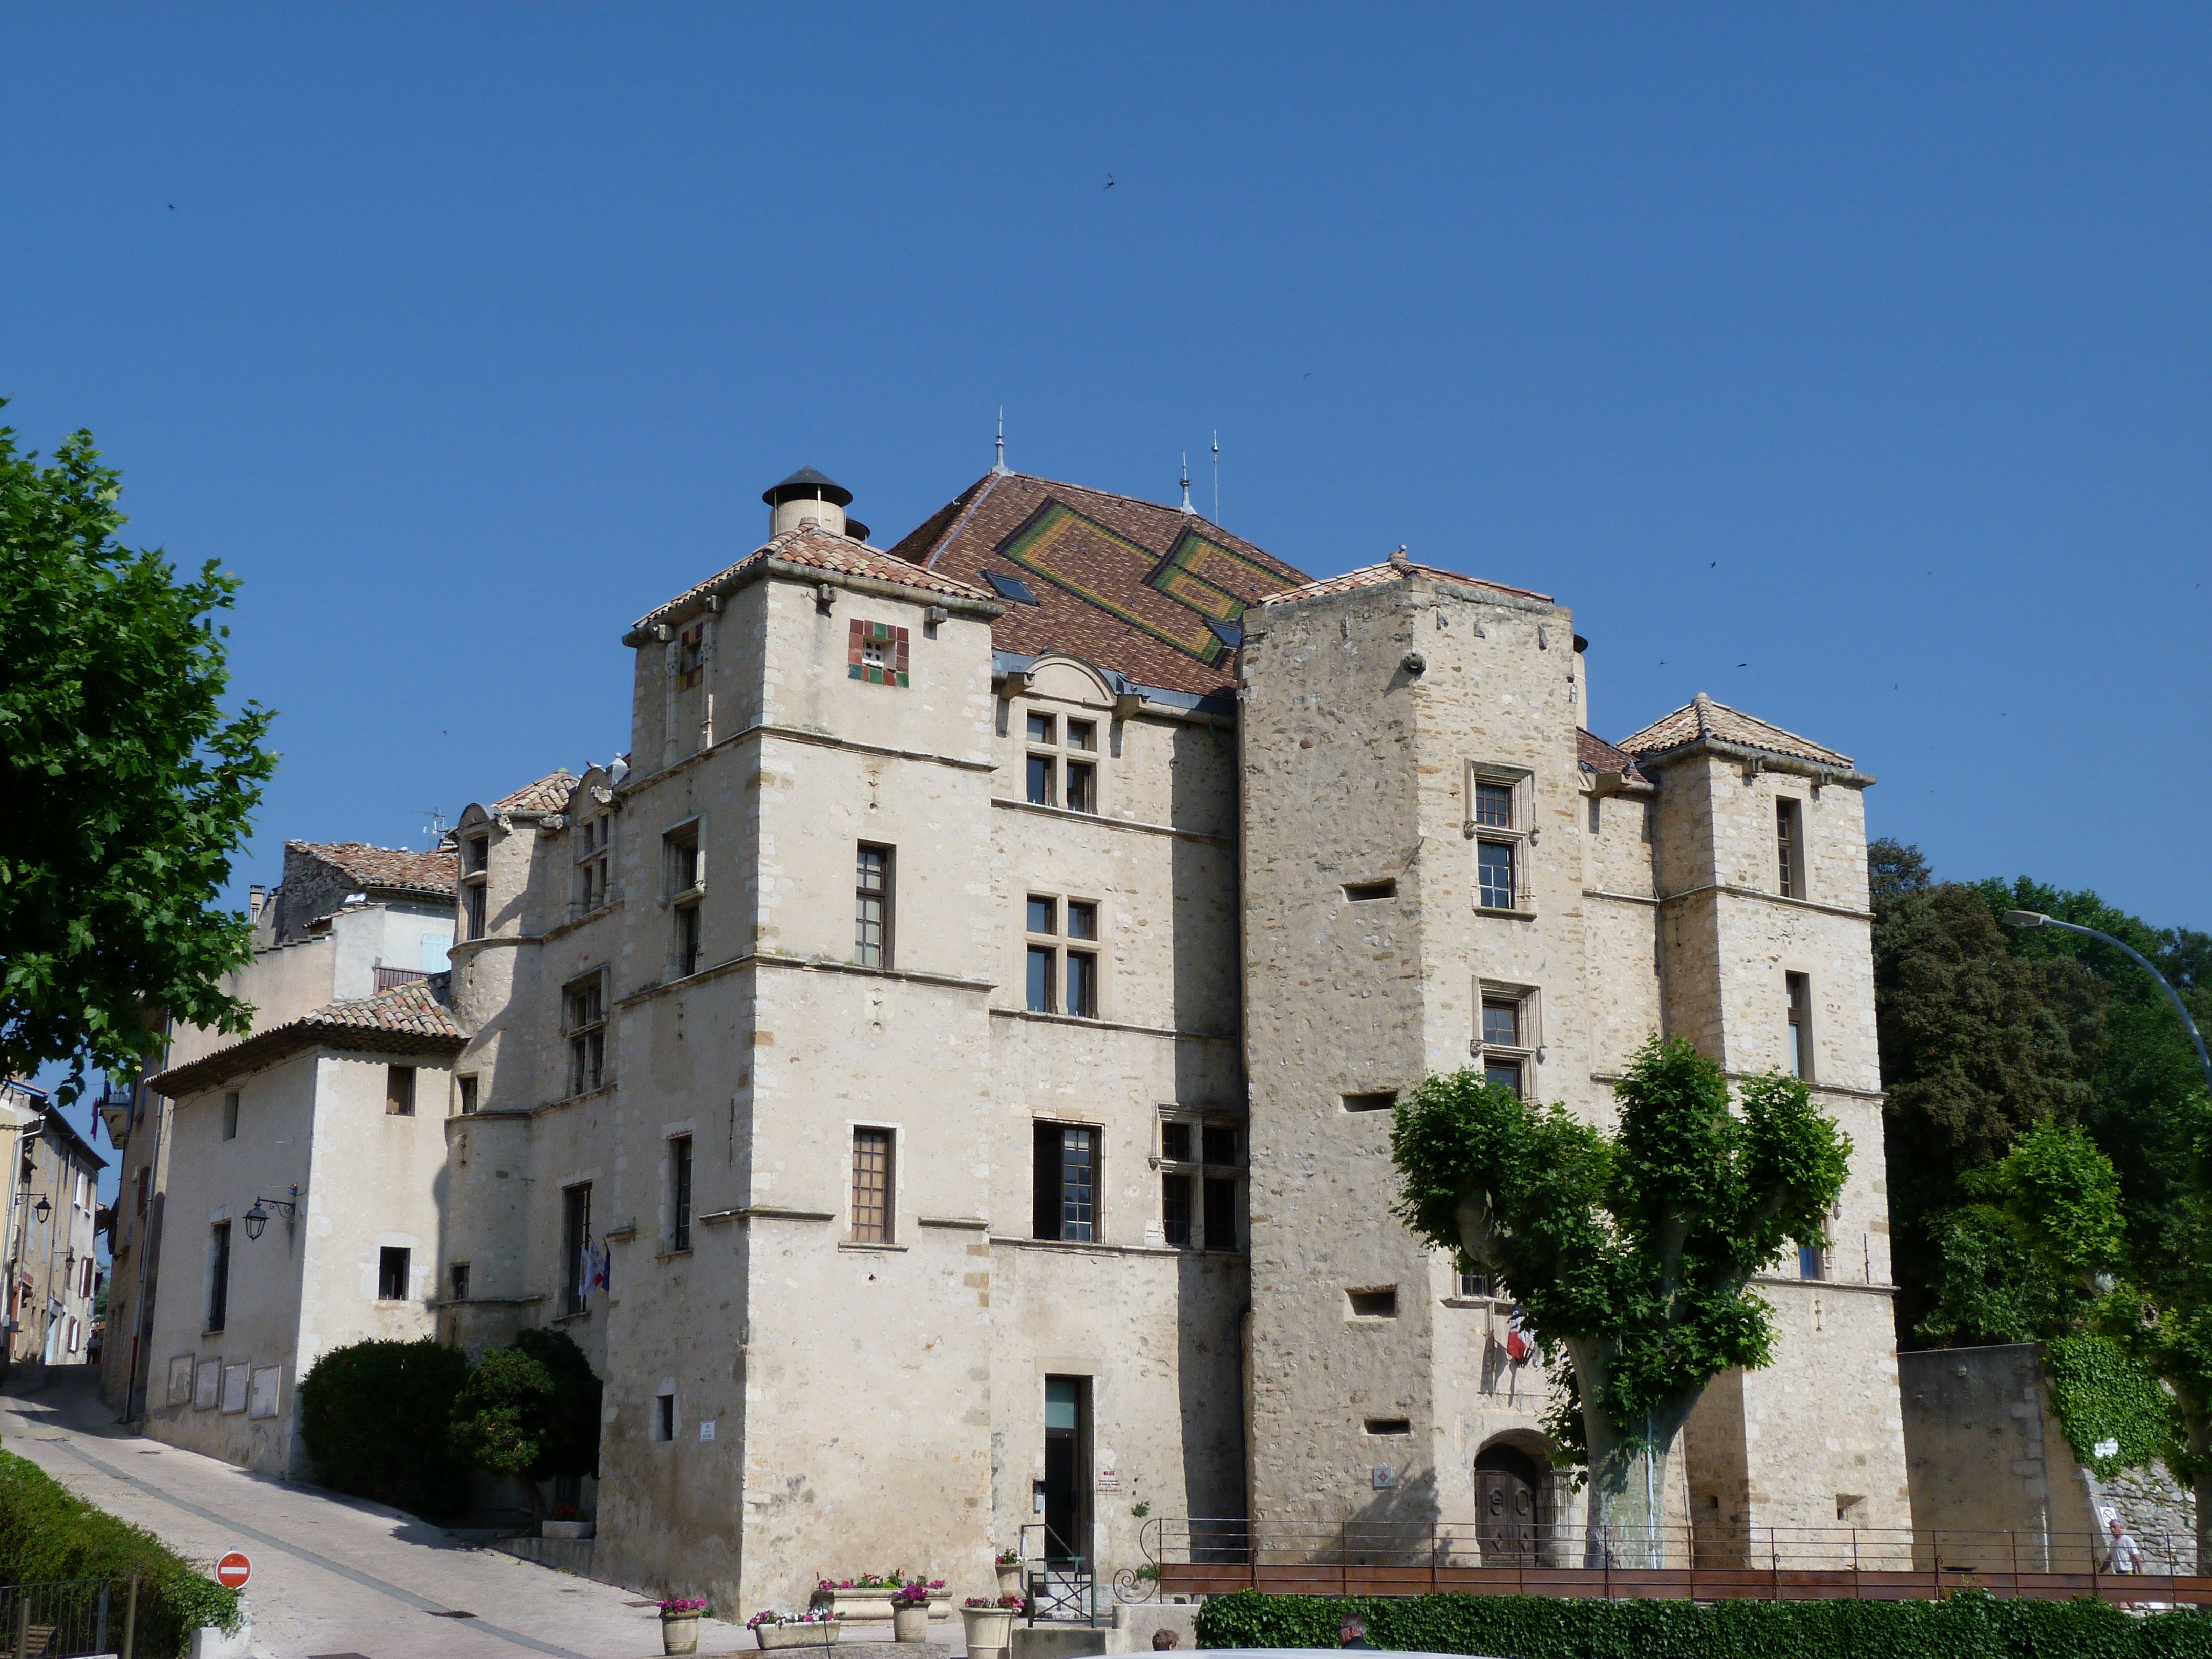
villa, town, building, chateau, village, castle, property, estate, castles, monuments, neighbourhood, chateau arnoux, haute provence, verou